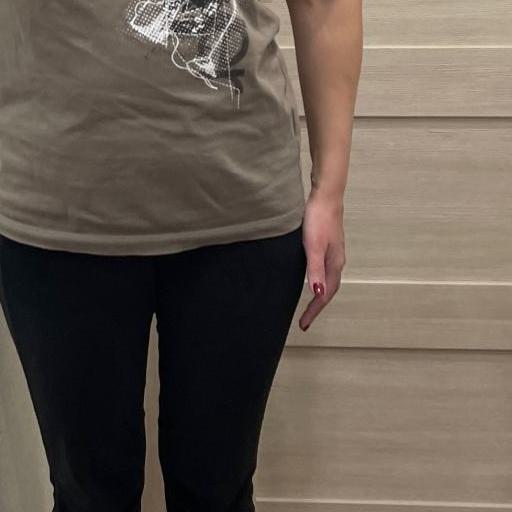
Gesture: no_gesture